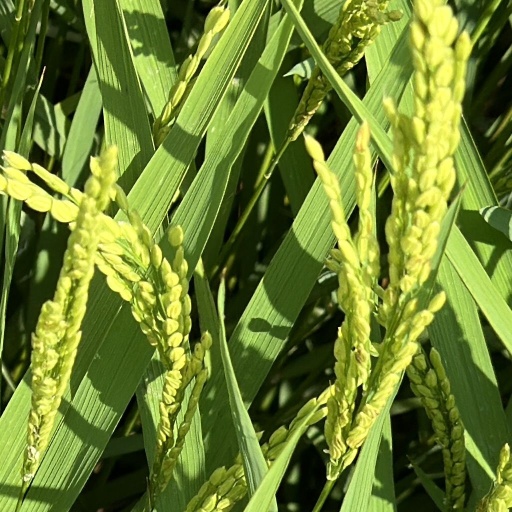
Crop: rice